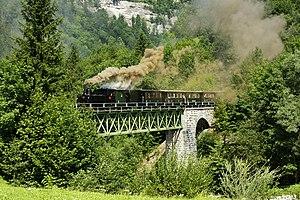
Le chemin de fer du Bregenzerwald est un chemin de fer à voie étroite autrichien, avec un écartement des rails de 760 mm, appelé écartement des voies bosniaques. Cette voie ferroviaire se situe dans le Vorarlberg et reliait à l’origine Bregenz au bord du Lac de Constance à Bezau dans le Bregenzerwald. Aujourd’hui, il ne reste en activité qu’une portion de 5,01 km qui sert de chemin de fer touristique. Le reste a été déconstruit ou n’est plus utilisé.